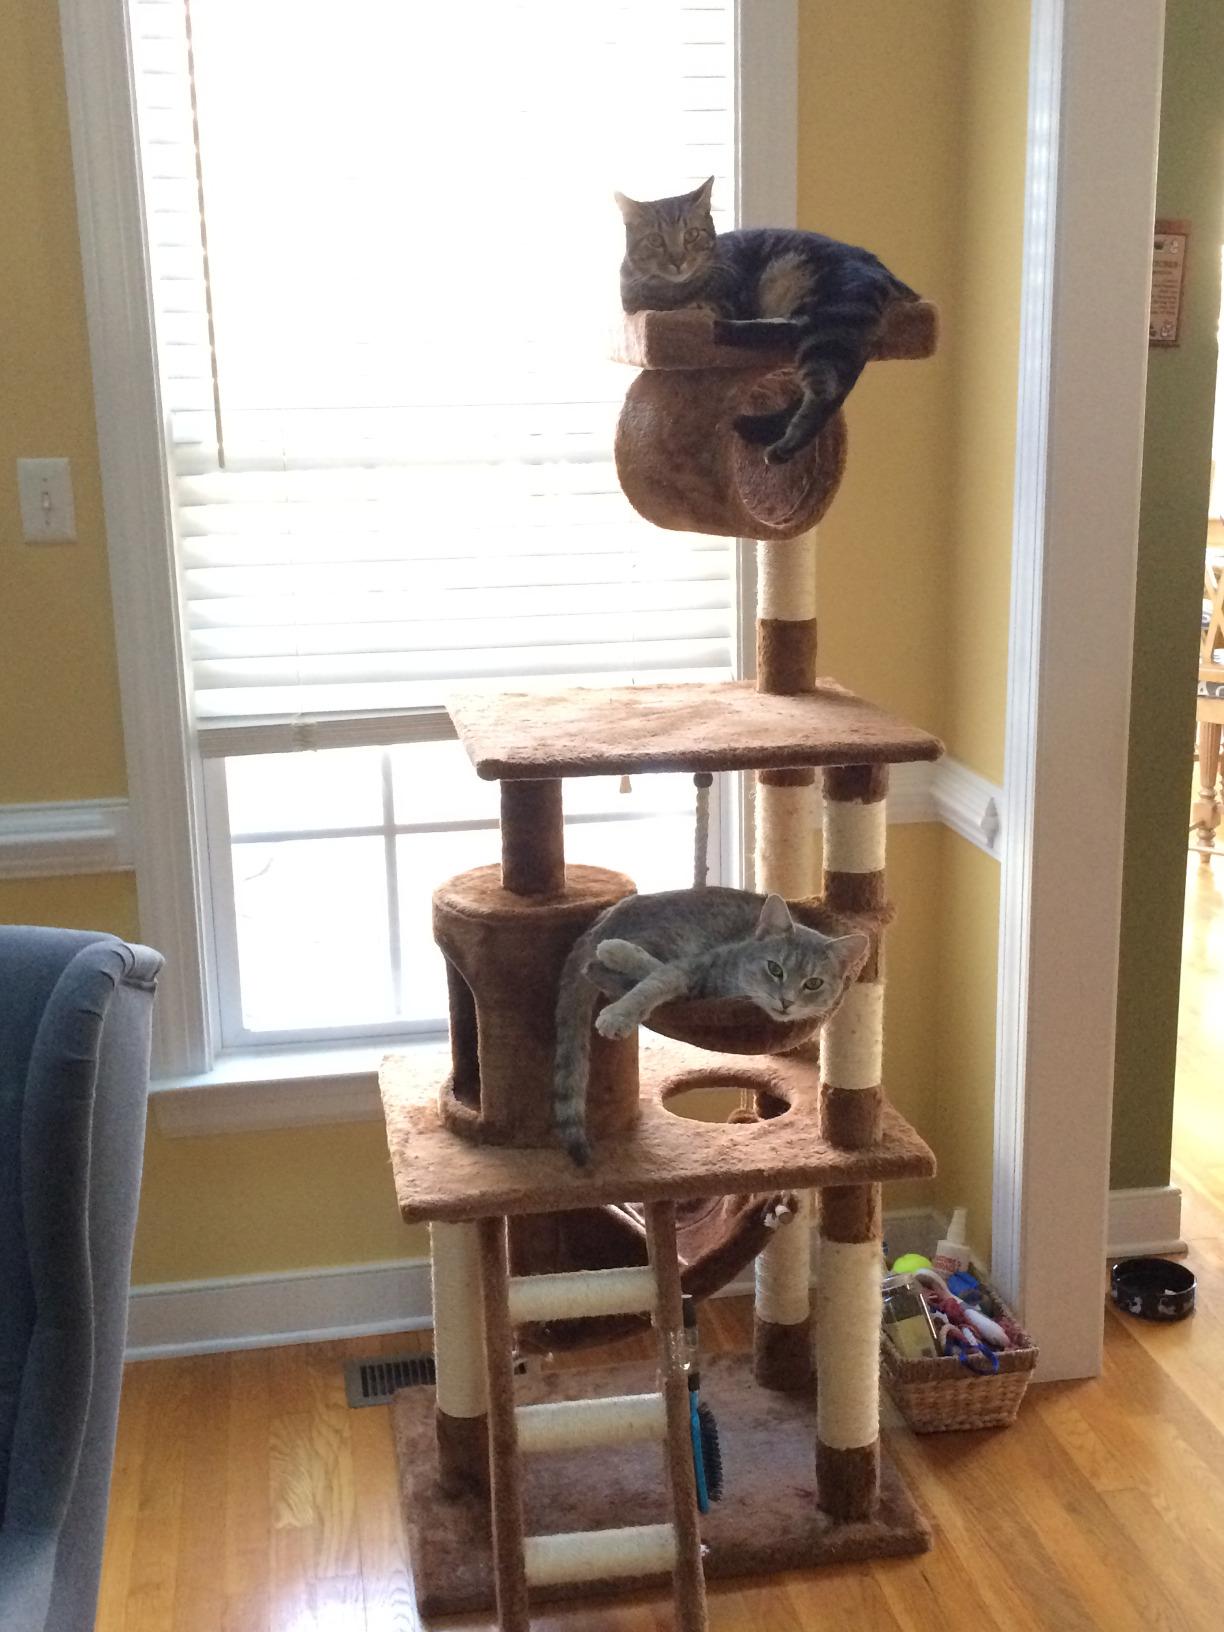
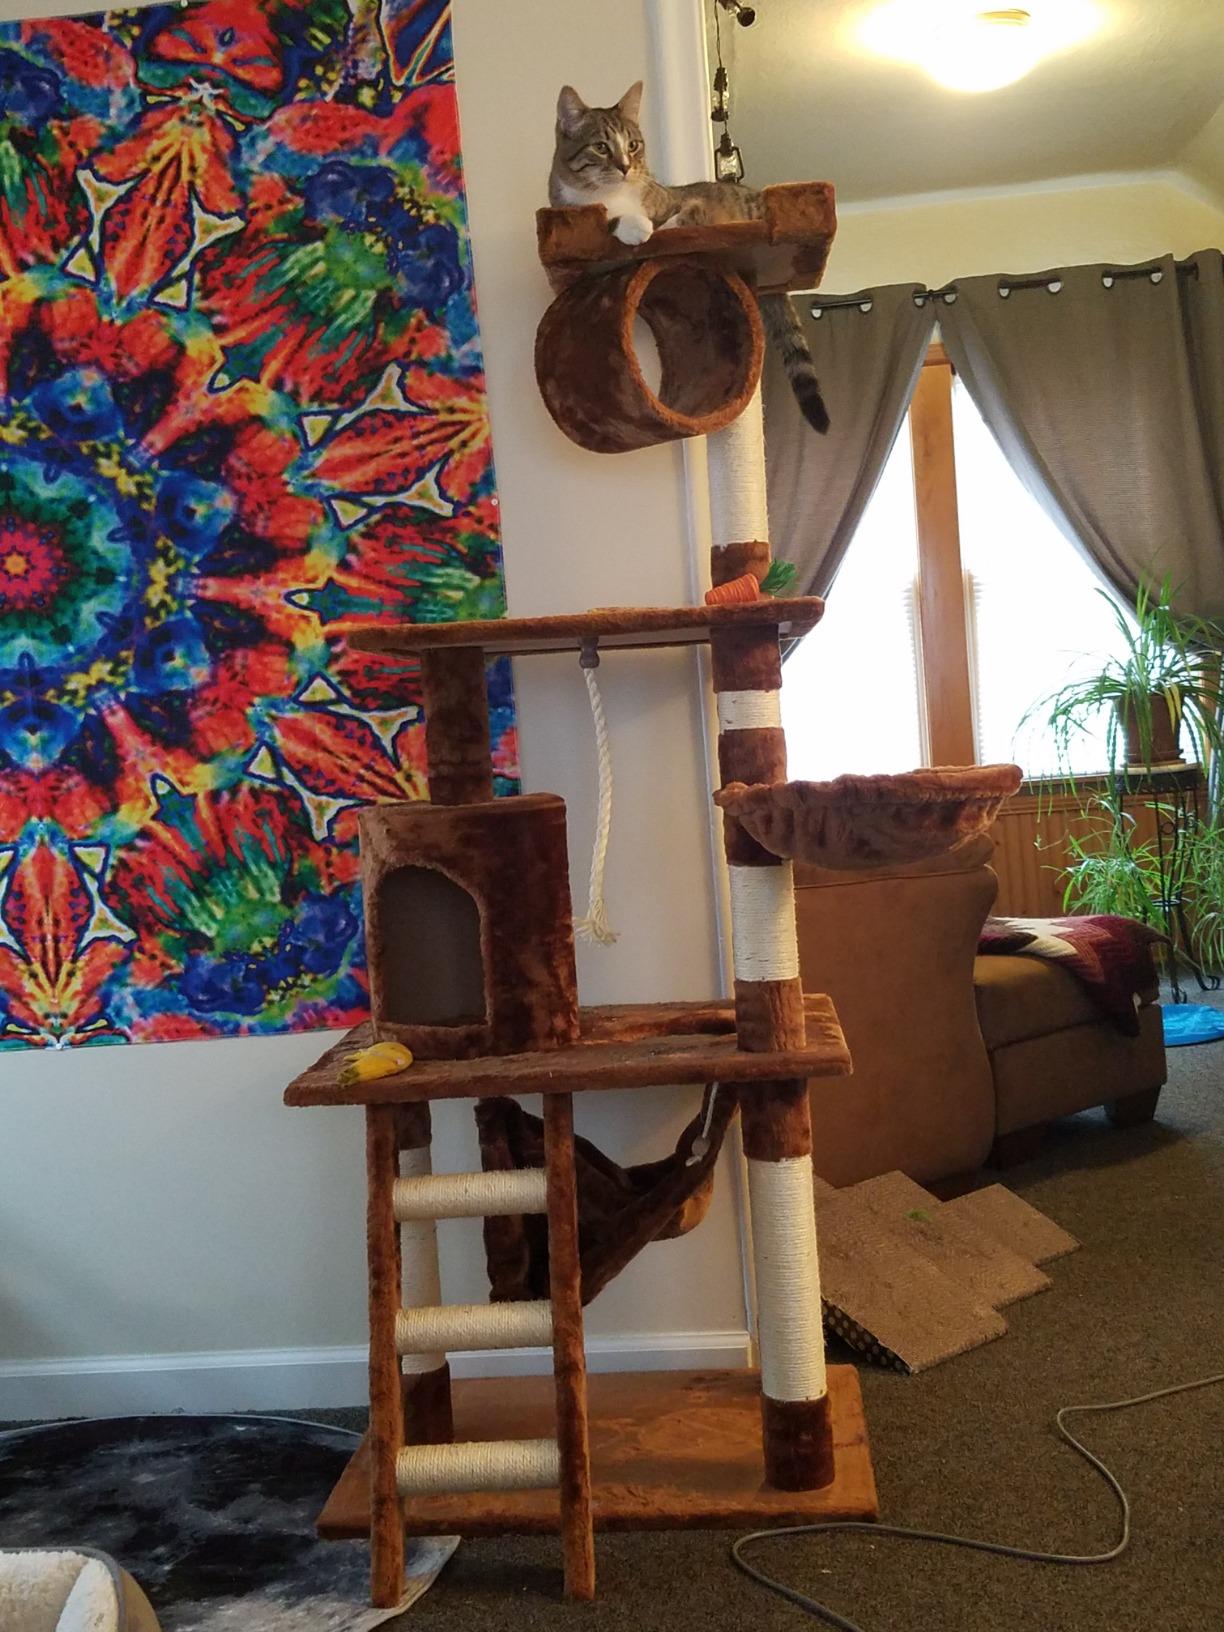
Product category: items_cat tree
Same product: yes